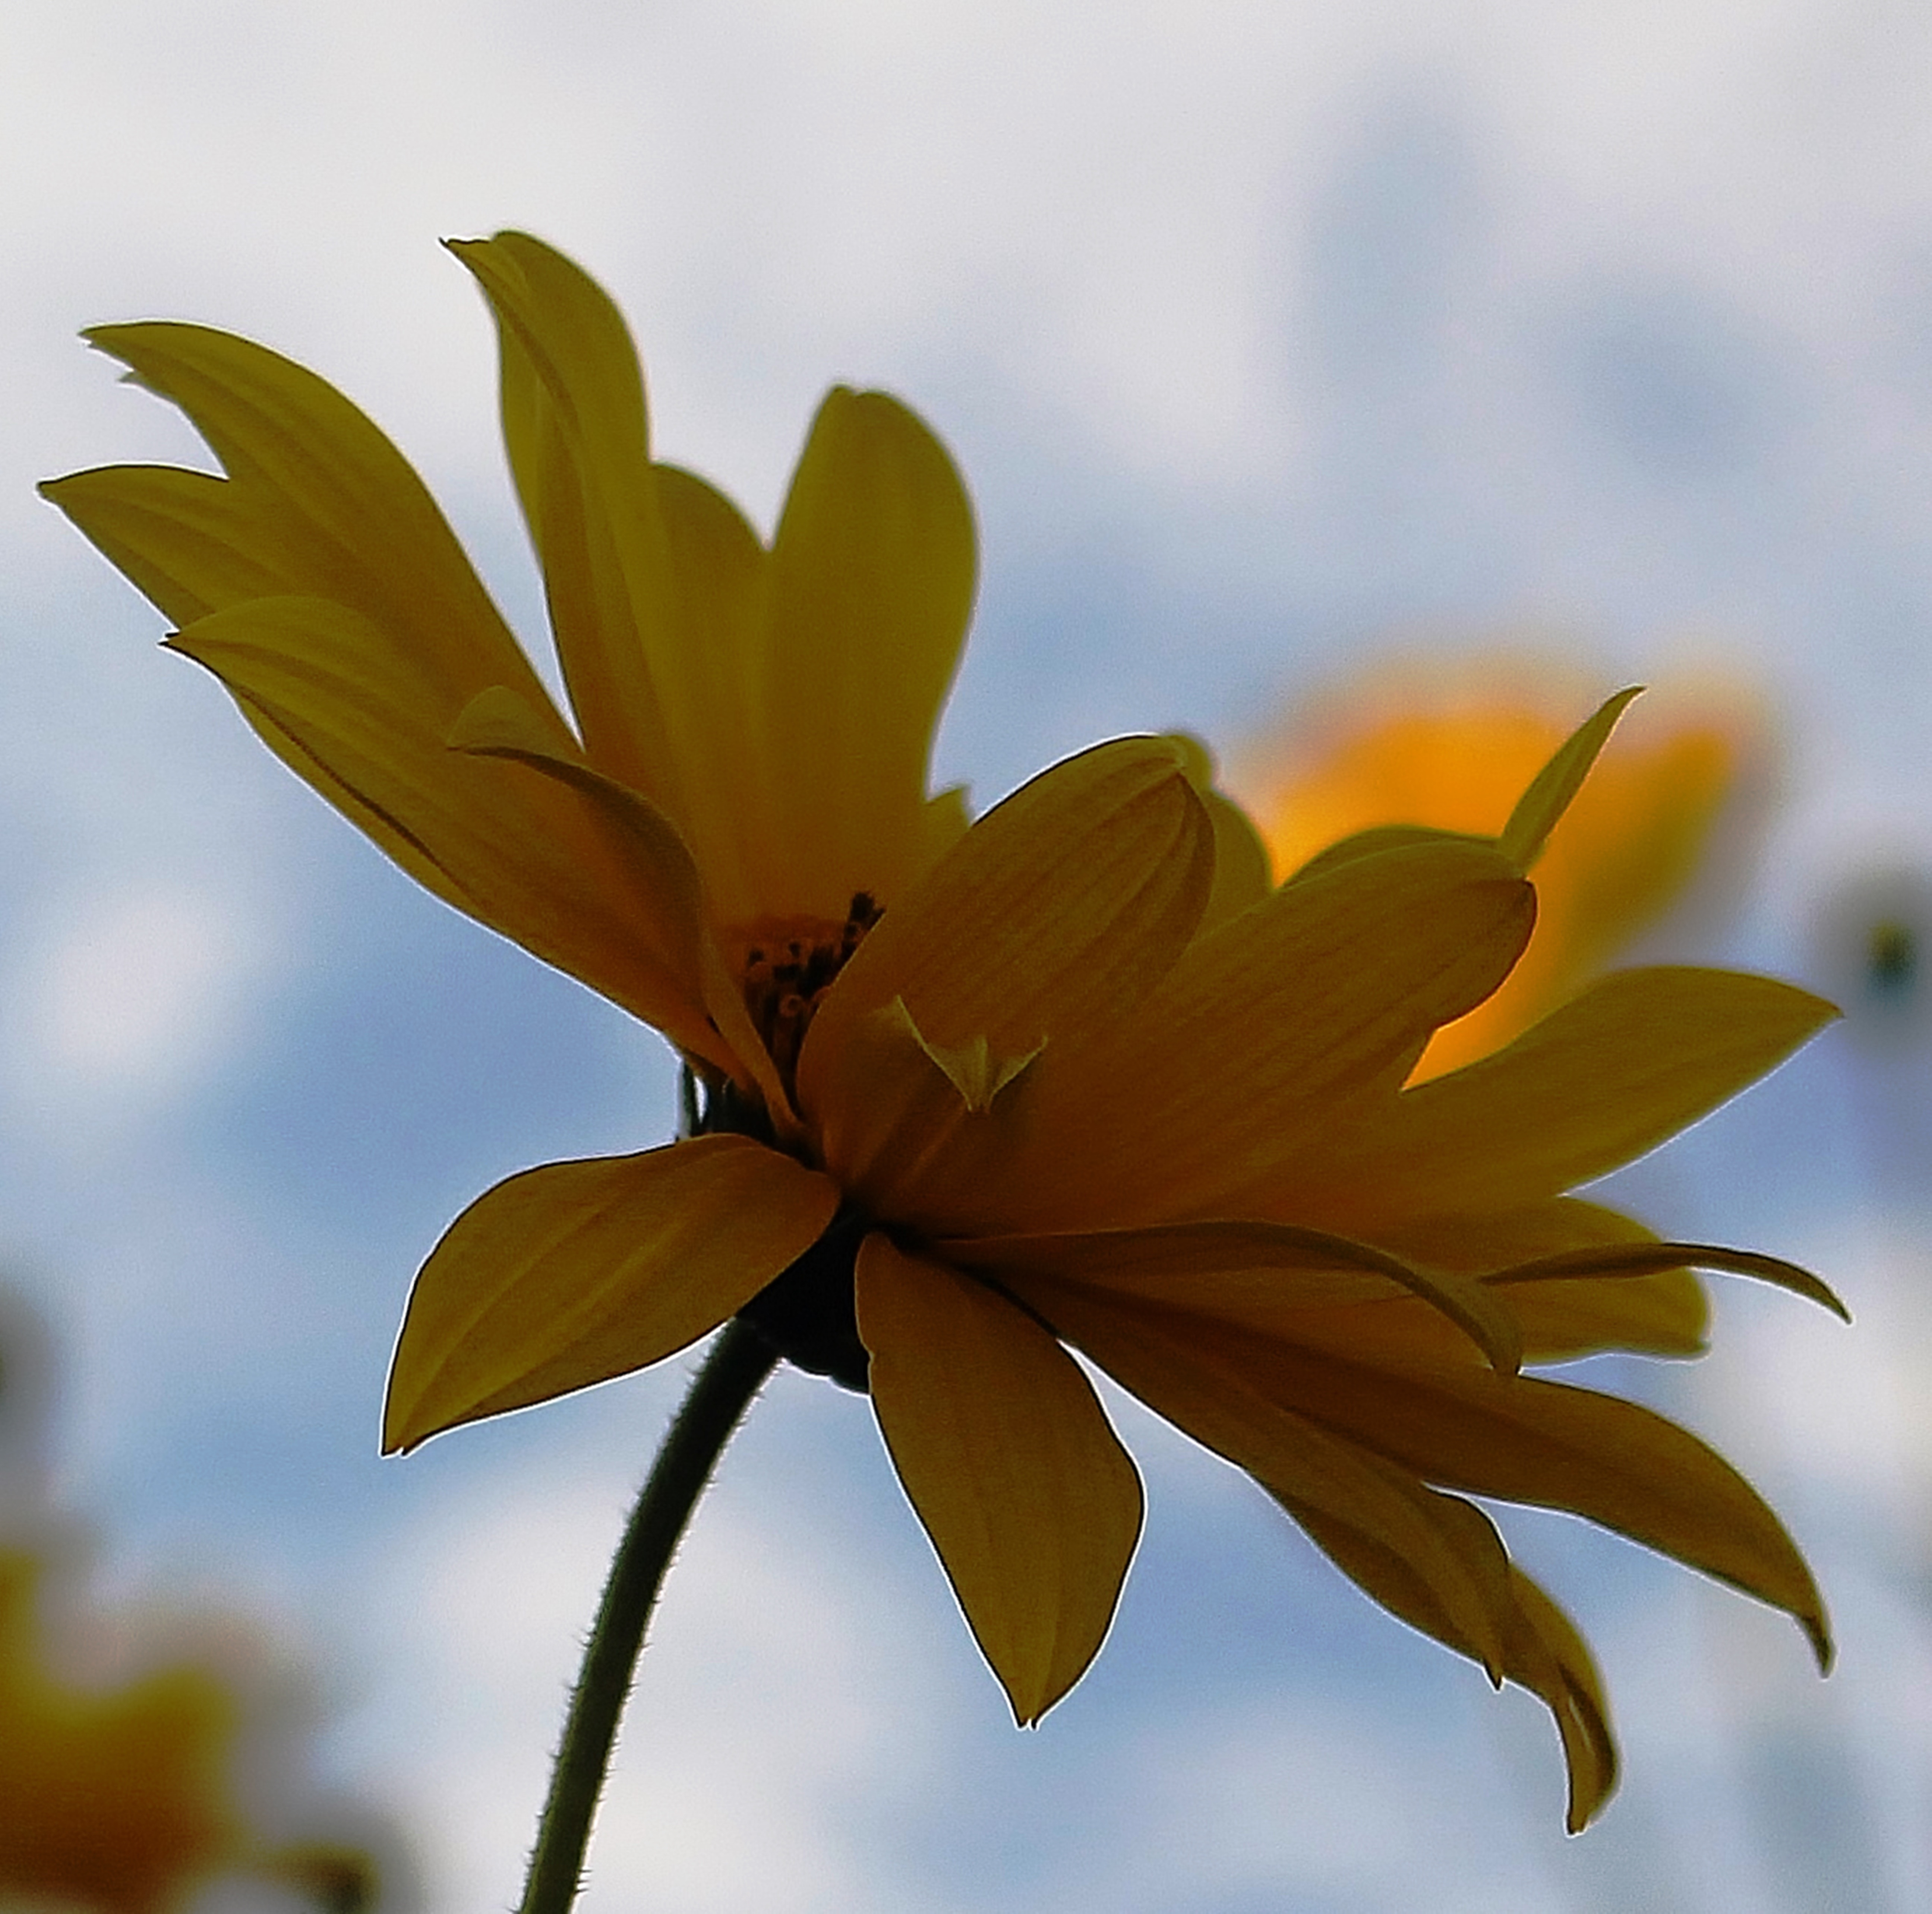
tree, nature, branch, blossom, light, plant, sky, sunlight, leaf, flower, petal, bloom, autumn, botany, yellow, flora, wildflower, stalk, close up, sun hat, clouds, petals, lily, macro photography, flowering plant, daisy family, plant stem, land plant